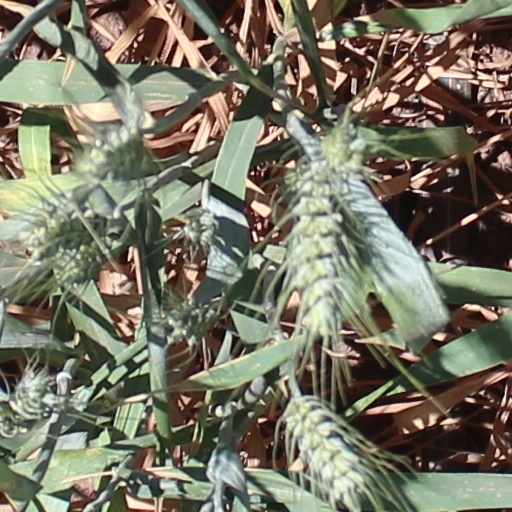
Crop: wheat